Póvoa de Varzim Holiday

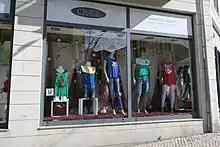
A store selling items for everyday use during the festivities.

There are three occasions in which the Rusgas (people's parades around the streets) with pairs of men and women (in tricana poveira traditional clothing) appear, usually followed by supporting people from their quarter.